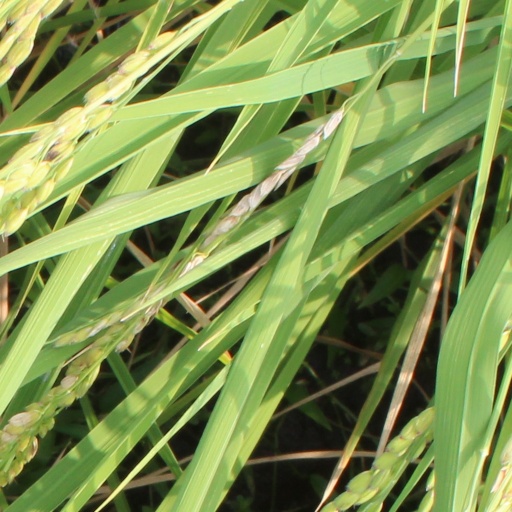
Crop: rice